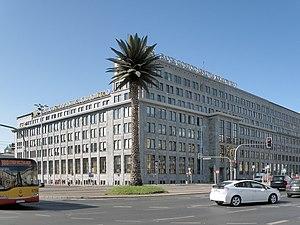
Le rond-point Charles de Gaulle à Varsovie est situé dans l'arrondissement de Śródmieście.